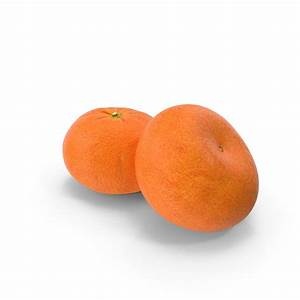
Label: mandarine